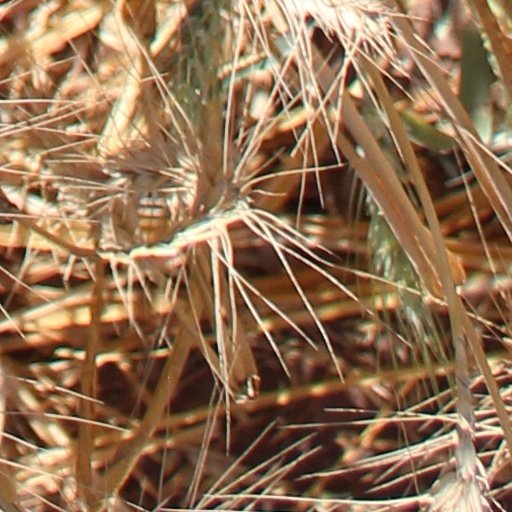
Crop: wheat